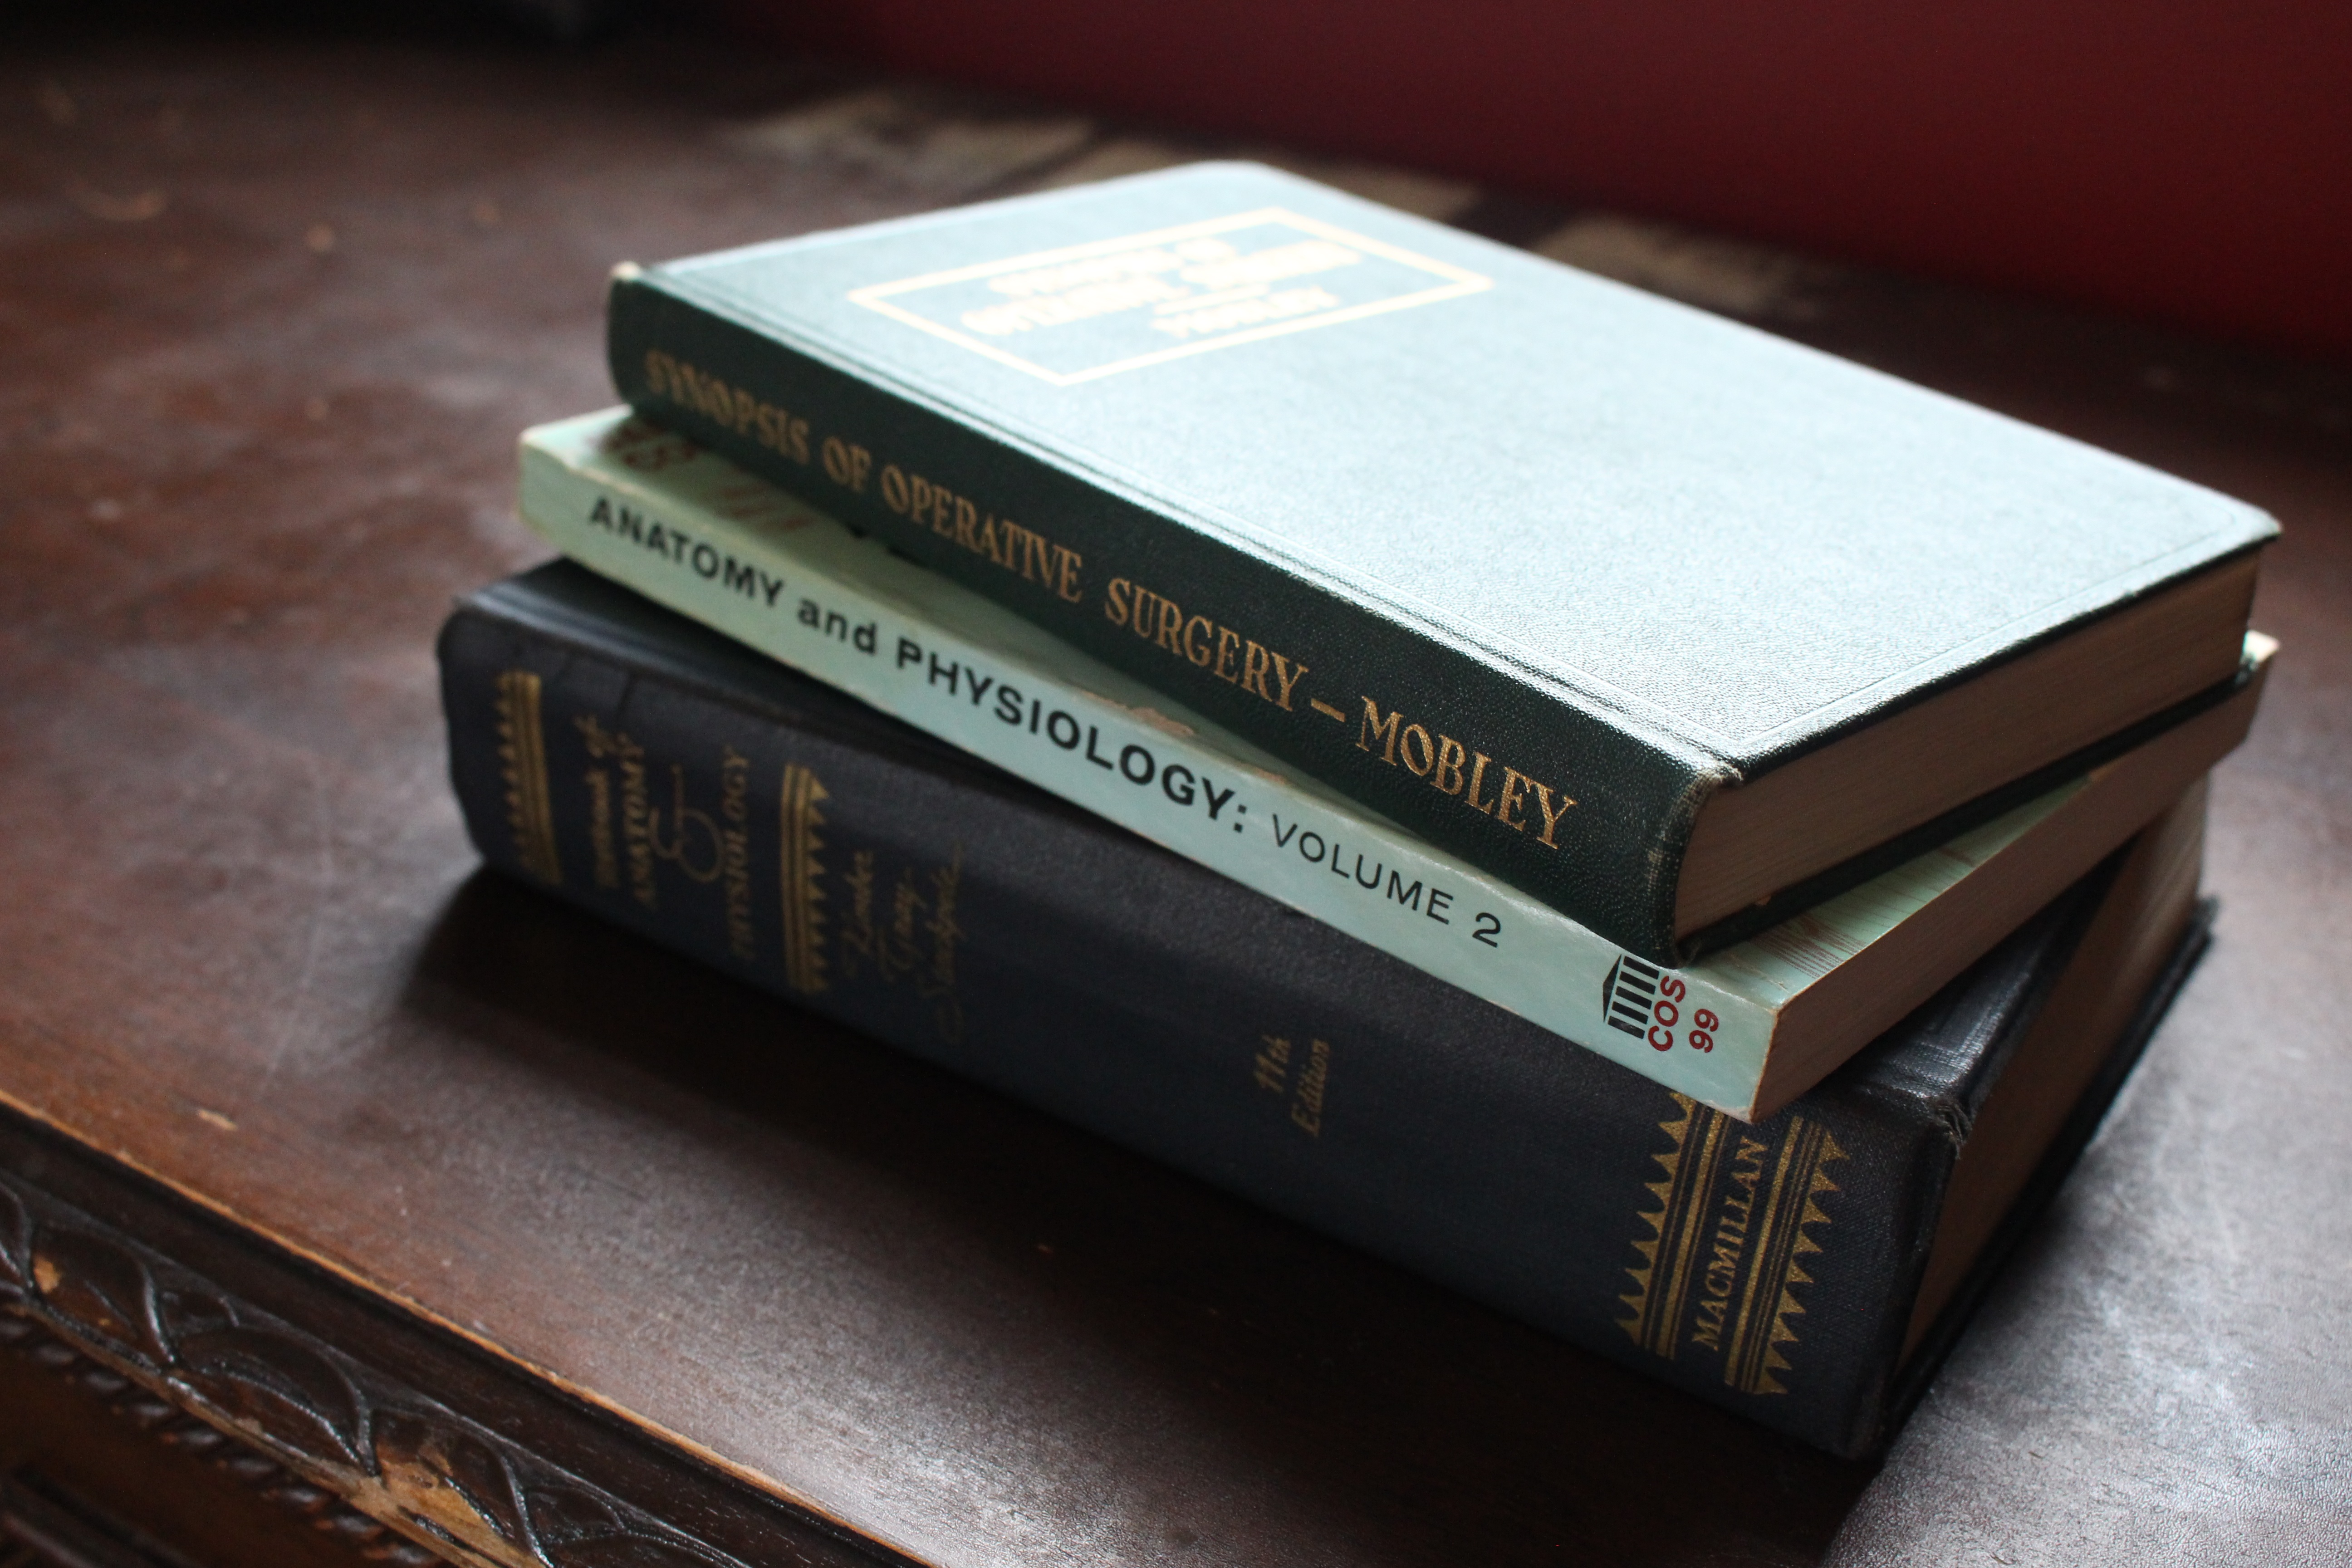
book, vintage, biology, medicine, health, education, science, books, anatomy, educational, medical, surgery, personal computer hardware, text book